Firoz Mahmud

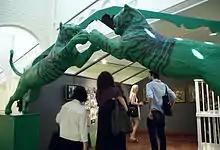
"Halcyon Tarp", installation by Firoz Mahmud at Sharjah Biennial in 2009

Mahmud exhibited large scale art projects or art series at several art biennale and triennial exhibitions, including 1st Bangkok Art Biennale, 1st Lahore Biennial, Dhaka Art Summit, Sharjah Biennale, Cairo Biennale, Asian Biennale, Setouchi Triennale art festival, 1st Aichi Triennial, and Echigo-Tsumari Art Triennial.